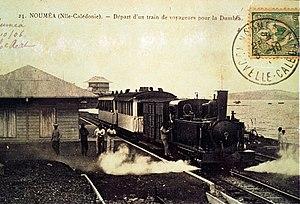
Nouméa, principale ville portuaire de Nouvelle-Calédonie, est le chef-lieu de cette collectivité d'outre-mer française au statut spécifique et de la Province Sud, située sur une presqu'île de la côte sud-ouest de la Grande Terre.